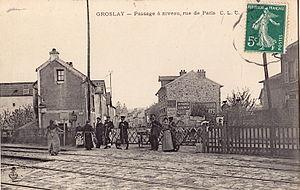
Carte postale ancienne éditée par C. L. C.
La gare de Groslay est une gare ferroviaire française de la ligne d'Épinay-Villetaneuse au Tréport-Mers, située dans la commune de Groslay. Elle se situe à 13 km de la gare de Paris-Nord.
Groslay est une commune française située dans le département du Val-d'Oise en région Île-de-France.